The Albany Academy

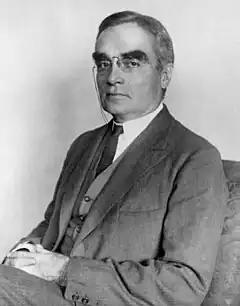
Learned Hand, Class of 1889

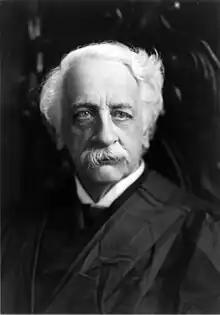
Rufus Wheeler Peckham, Class of 1855

Rufus Wheeler Peckham, Associate Justice of the Supreme Court of the United States on the Supreme Court of the United States (1895–1909)